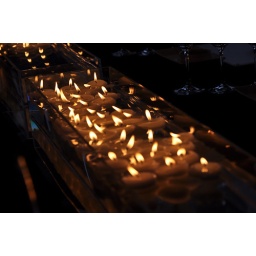
Candles floating in glass trough as part of table setting for event at Sydney Convention &amp;amp; Exhibition Centre.